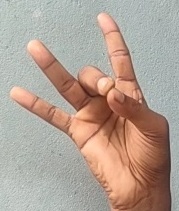
ASL sign: 8